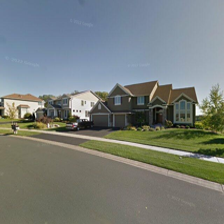
Label: streetView